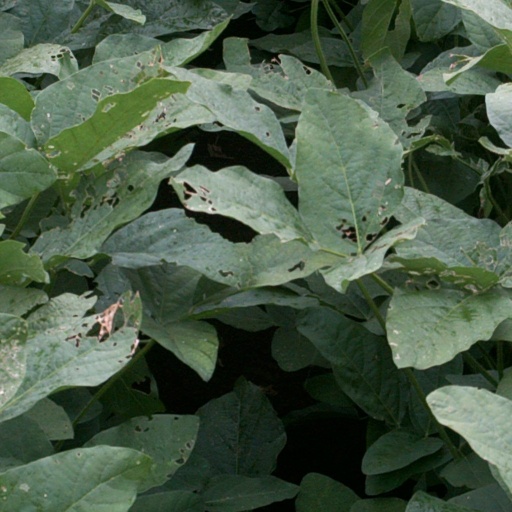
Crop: soybean